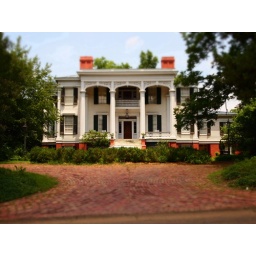
by library house